National Bank of Ukraine

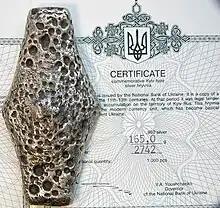
Silver hryvnia of the 11th-13th centuries

The was a predecessor of the NBU, founded on 22 December 1917 under a law passed by the Central Rada of the Ukrainian People's Republic on the basis of the Kyiv branch of the State Bank of the Russian Empire. It functioned under the UPR and Ukrainian State governments until it was liquidated by the Bolsheviks at the end of the Ukrainian War of Independence.